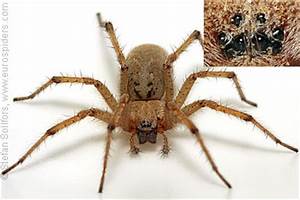
Label: ragno